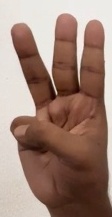
ASL sign: W